Herman Henstenburgh

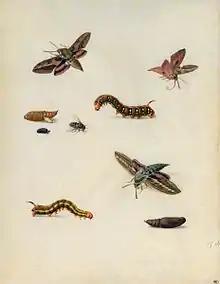
Insects

Herman Henstenburgh (1667, in Hoorn – 1726, in Hoorn), was an 18th-century painter from the Dutch Republic.